Holden Commodore (VL)

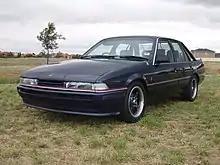
HSV SV88

The Commodore SS Group A was heavily modified by Holden's official performance tuner, originally the Holden Dealer Team. The SS Group A existed primarily as a homologation special, created specifically so a racing optimised version of the Commodore could be utilised for Group A touring car racing. The regulations set down by the international governing body FISA for Group A motor racing specified that a minimum of 5,000 base model cars were to be built, with a further 500 "Evolution" specials built to a certain specification prior to said vehicle being allowed to compete. Group A regulations governed many touring car series at the 1980s and 1990s including series in Australia, New Zealand, Great Britain, Japan, Italy, Germany and the European Touring Car Championship as well as the one-off 1987 World Touring Car Championship, as well as significant races like the Bathurst 1000, Spa 24 Hours and the RAC Tourist Trophy. The SS Group A model run ran from 1985 until 1992. The four models have since become highly collectible amongst Holden and performance enthusiasts.